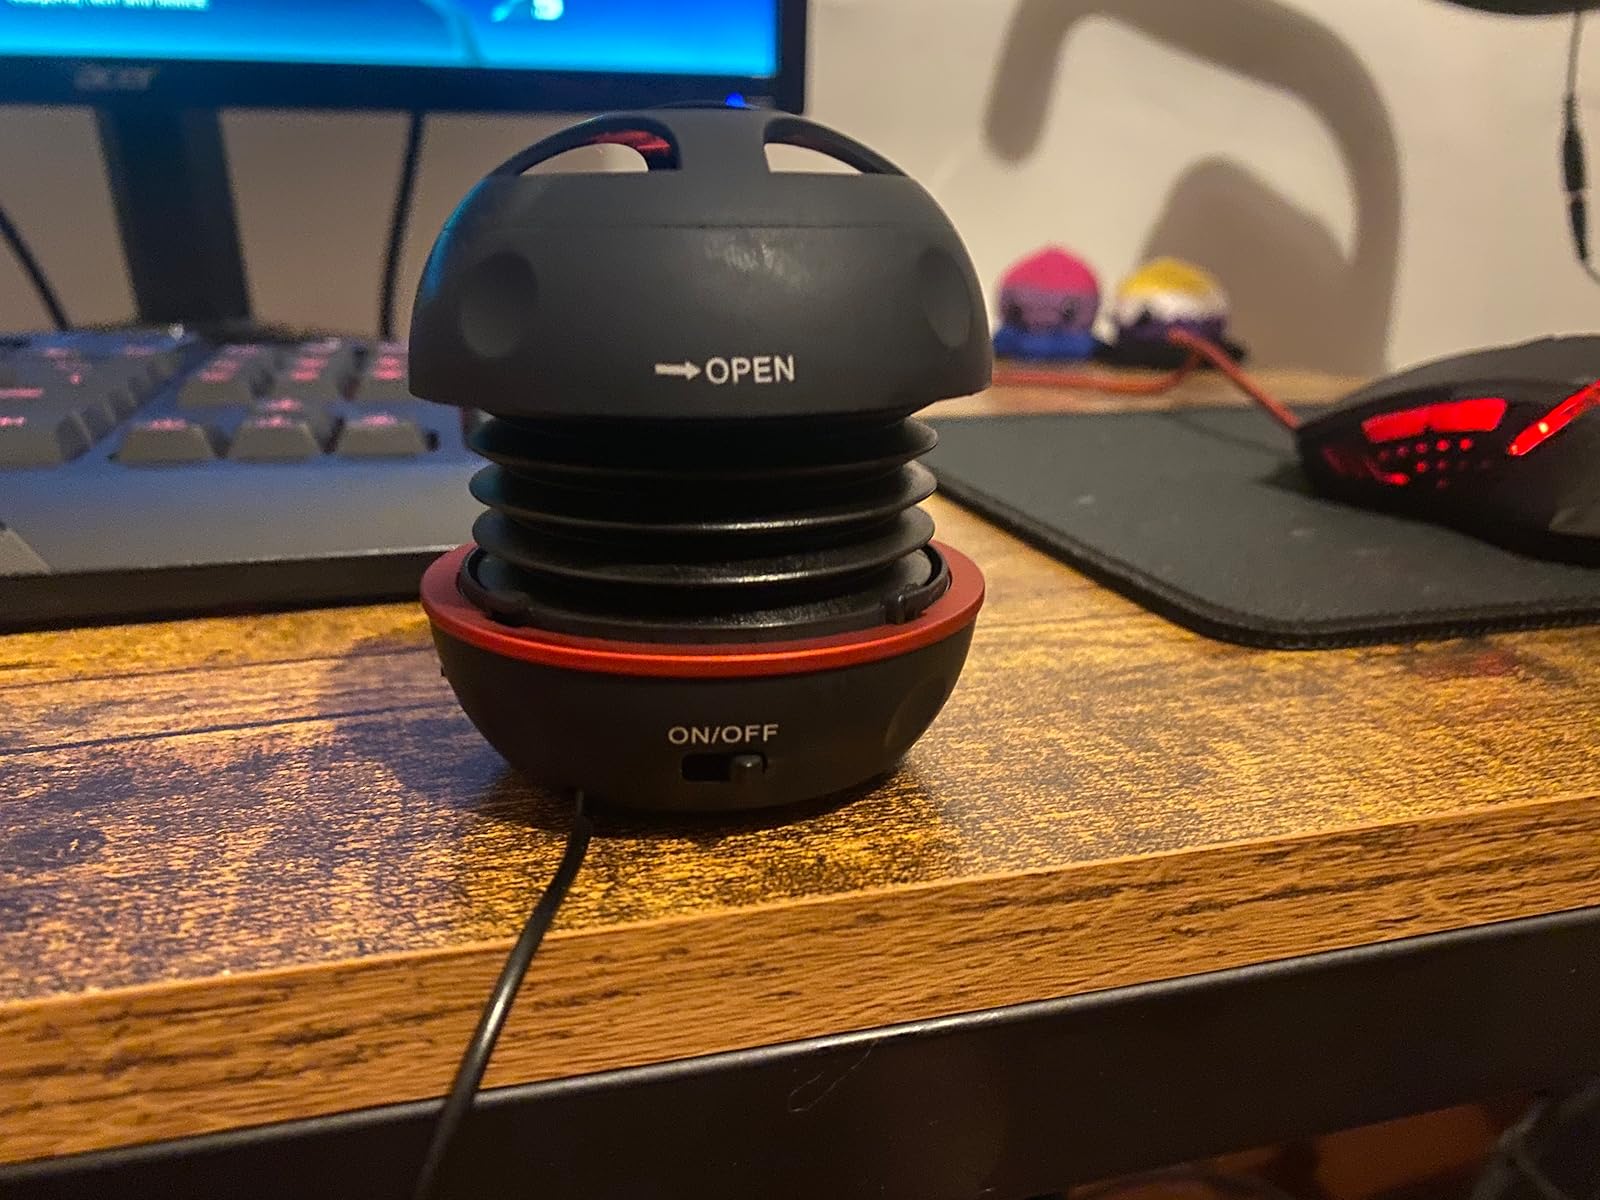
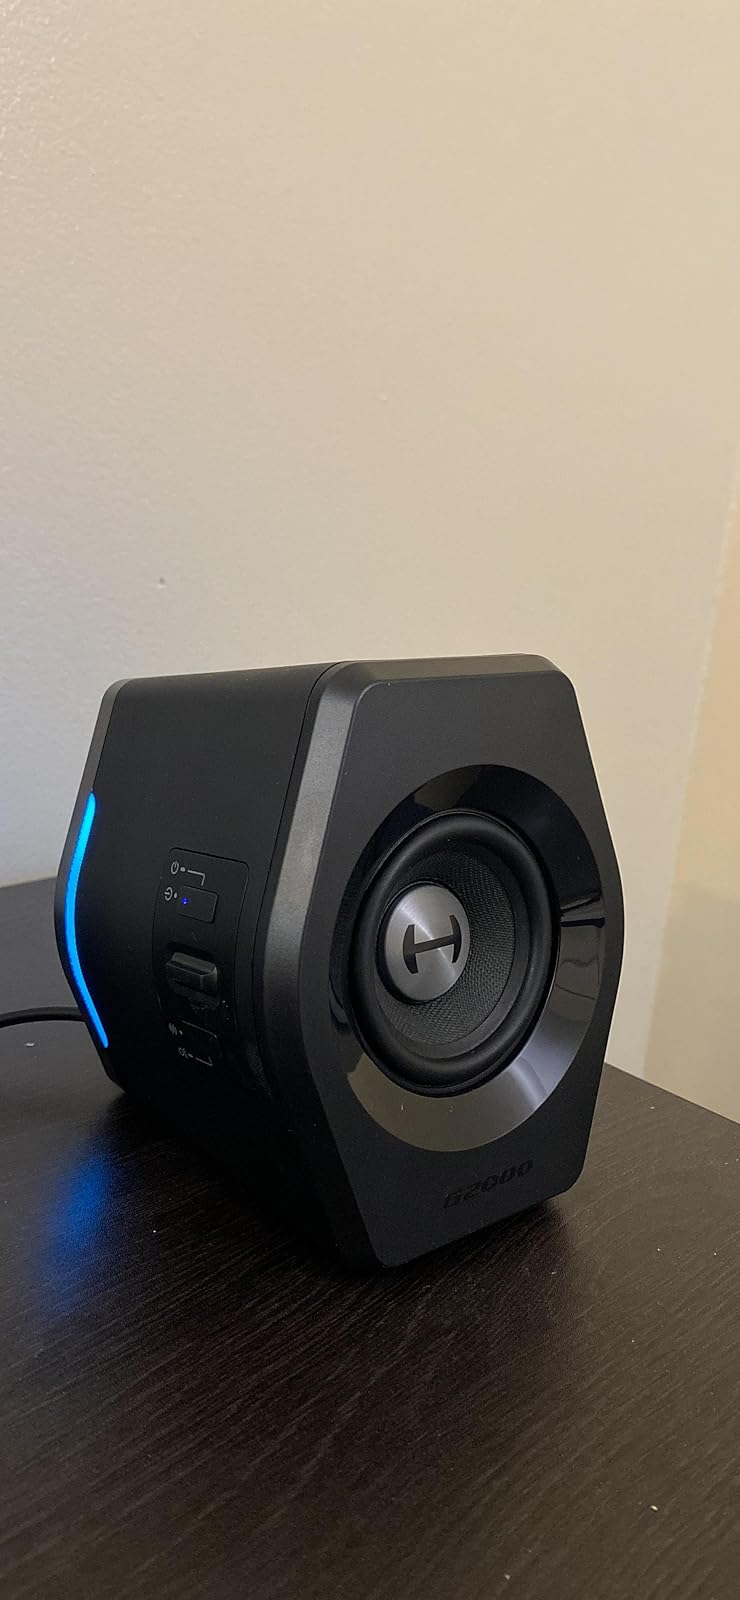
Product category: speaker
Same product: no